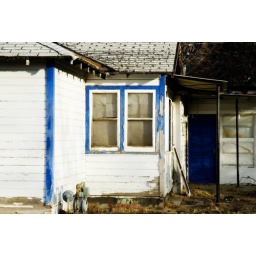
A dilapidated house in Orem. I like the paper as window-shades. I like the blue.